Leptopleuron

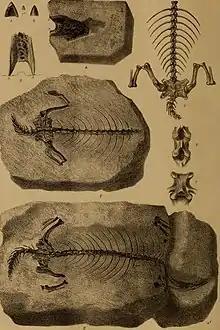
A depiction of the holotype of "Leptopleuron" and its noticeably slender ribs

Discovered near Elgin, northern Scotland, from the Lossiemouth Sandstone in 1851, the fossil was examined and named "Leptopleuron" by Richard Owen. The reptilian fossil was initially evidence against progressionism, supporting the words of Charles Lyell, but with discussion was later accepted from the Triassic and for progressionism in 1860 after he became a progressionist. Controversy arose later when news broke out that the discoverer asked English paleontologist Gideon Mantell to make a lengthier description of the fossil, calling it "Telerpeton". The general consensus that Owen produced a description of the fossil with hostility toward both Lyell and Mantell was also an issue. However, later analysis found that Mantell only produced a description as requested by Lyell, knowing that Owen was composing his own at the same time. "Leptopleuron" is the most accepted term for the reptile as Owen published before Mantell and made the most accurate interpretations.